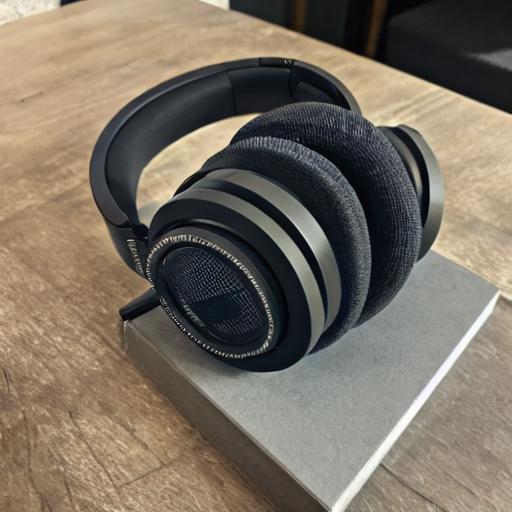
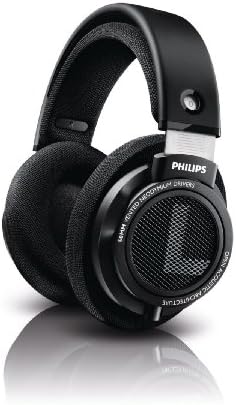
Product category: headphones
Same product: no